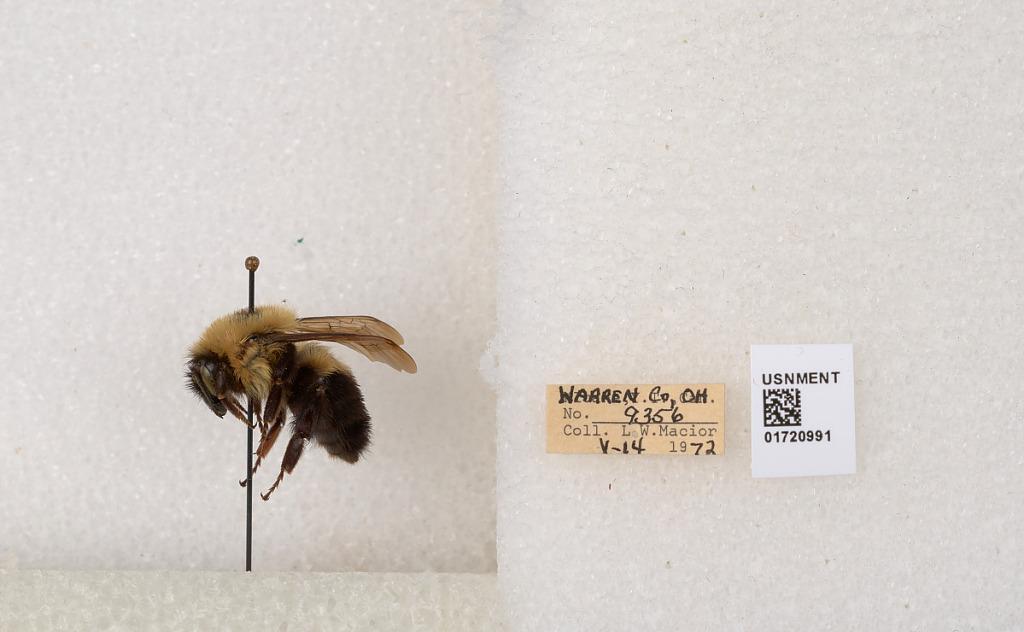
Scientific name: Bombus bimaculatus Cresson
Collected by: L. Macior
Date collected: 1972-5-14
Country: United States
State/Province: Ohio
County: Warren
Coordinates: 39.4276, -84.1668